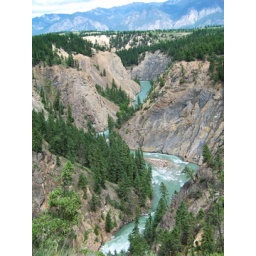
Sight along a mountain bike trail in BC